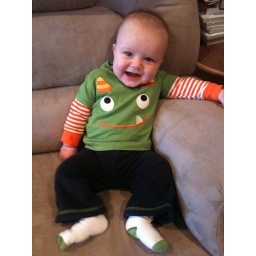
cute in his "daddy's little moster" shirt from Karli